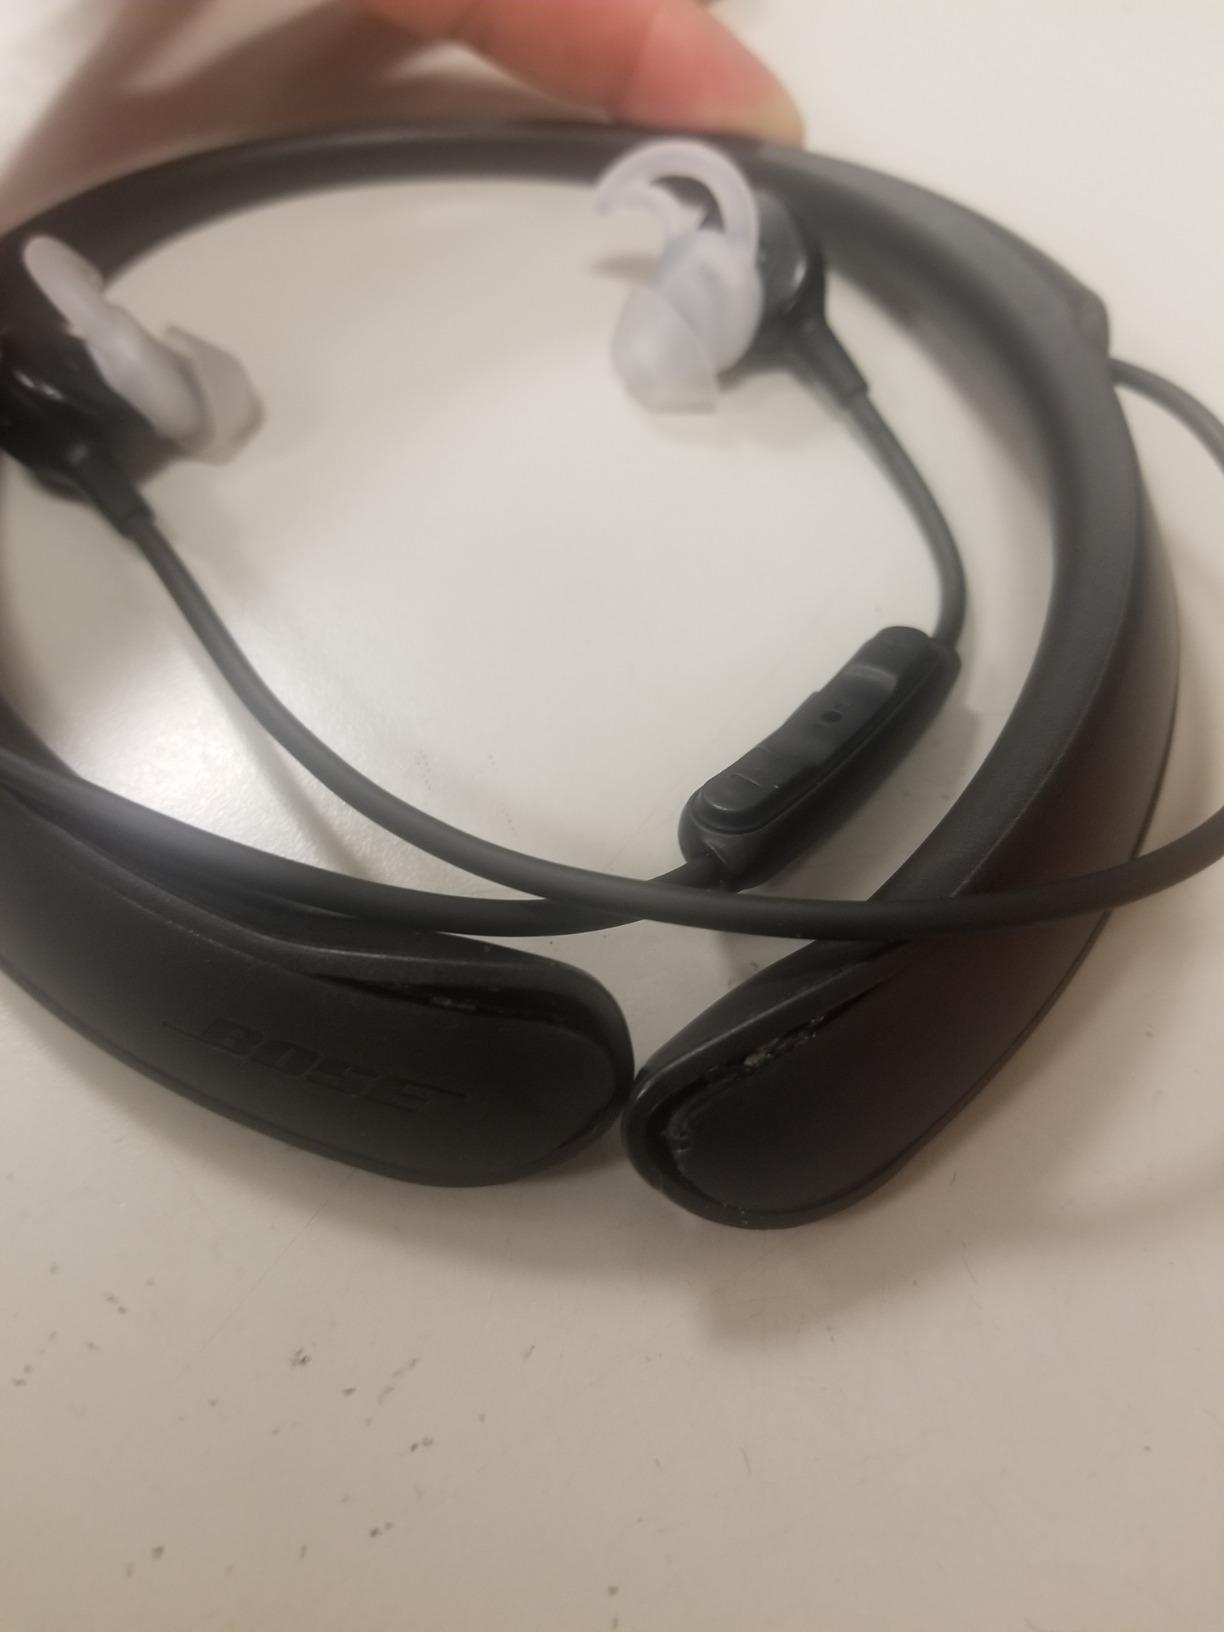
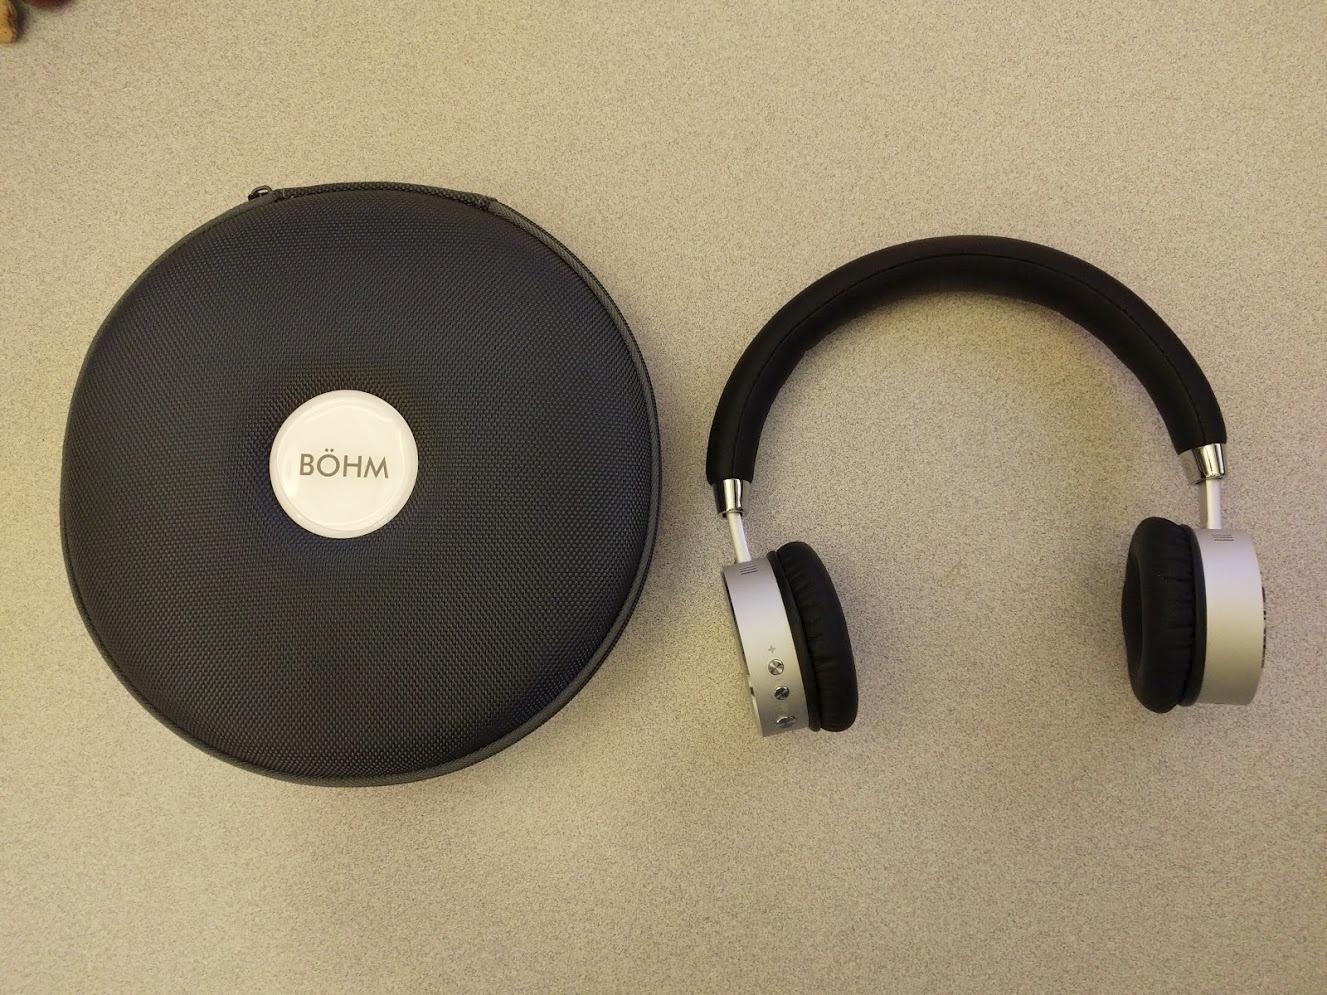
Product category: headphones
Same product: no